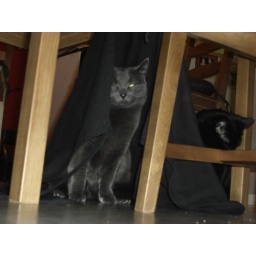
Loki (my grey cat) playing under an Apron at the kitchen table